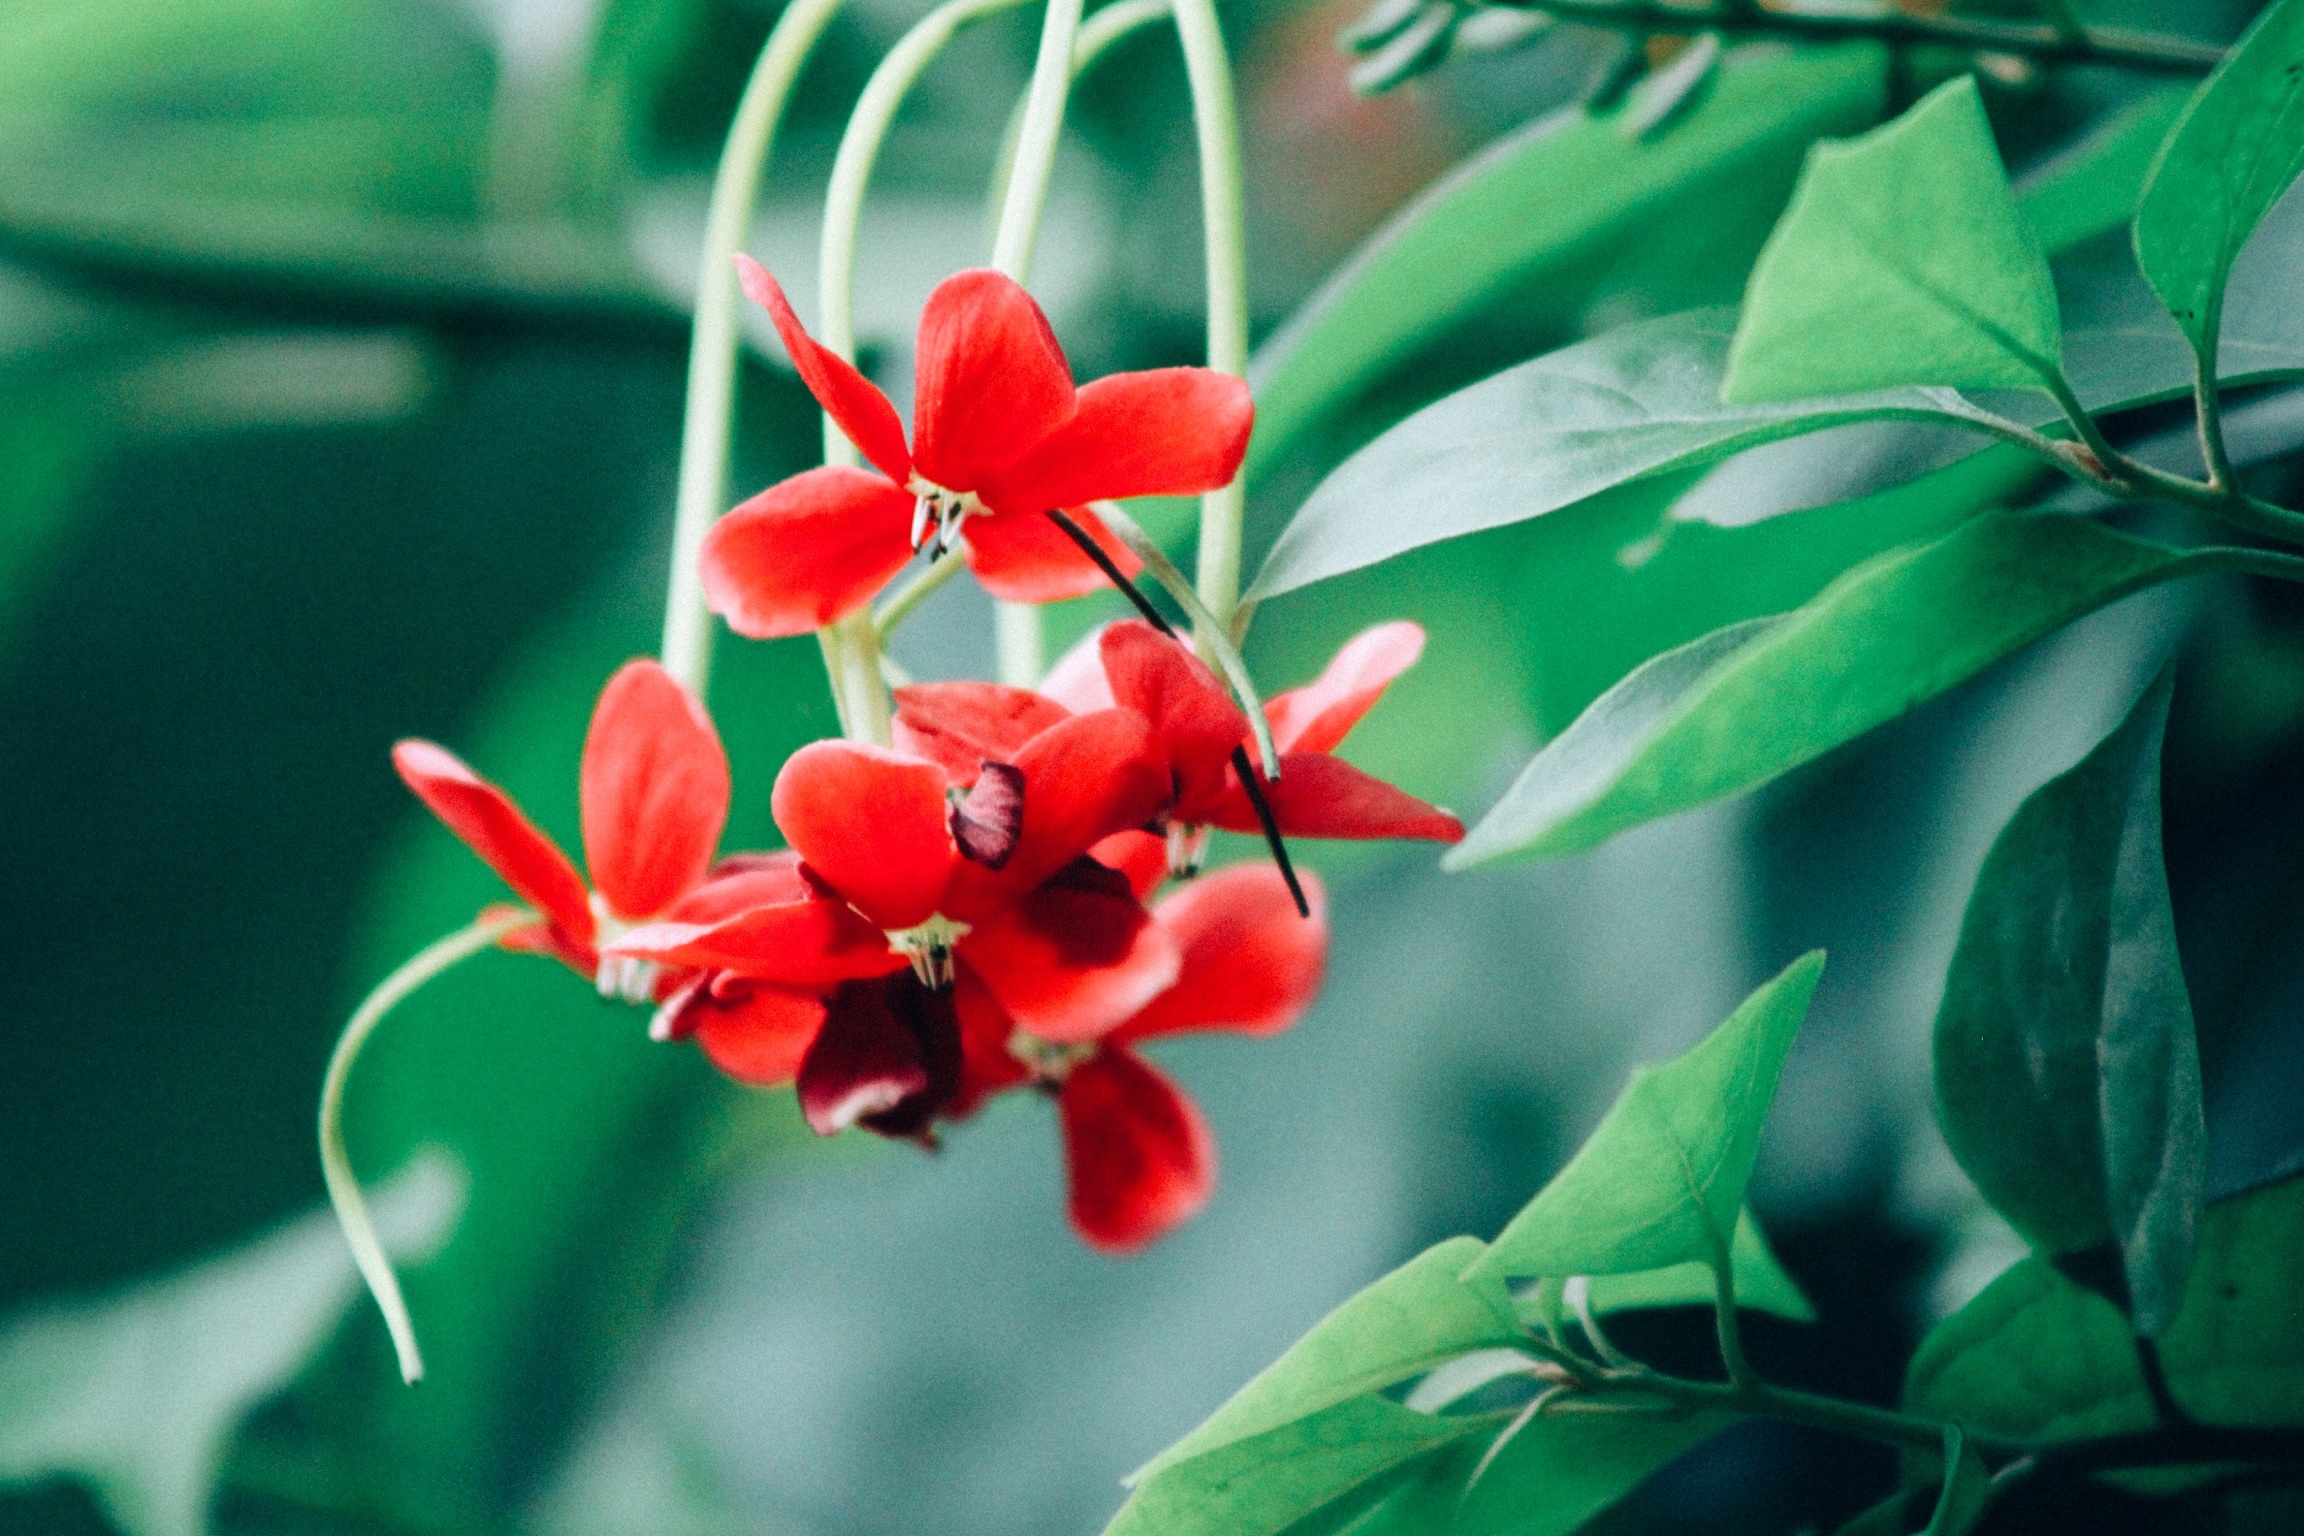
branch, blossom, plant, leaf, flower, petal, green, red, botany, flora, shrub, macro photography, flowering plant, land plant